Accompong

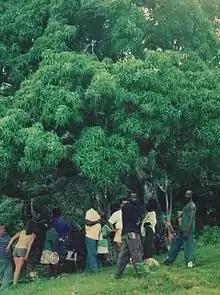
The Kindah Tree of Accompong, near where the Maroons signed a treaty with the British in 1739 that established their autonomy

During the First Maroon War, rebel slaves and their descendants fought a guerrilla war to secure the independence of Free Black people in Jamaica against the British. Hostilities were finally ended by a treaty between the two groups in 1739, signed under British governor Edward Trelawny. It granted Cudjoe's Maroons 1500 acres of land between their strongholds of Cudjoe's Town (Trelawny Town) and Accompong in the Cockpits. While the treaty granted this land to Trelawny Town, it did not recognize Accompong Town. In 1756, following a land dispute between Maroons from Accompong Town and neighbouring planters, the Assembly specifically granted Accompong Town an additional 1,000 acres of land.